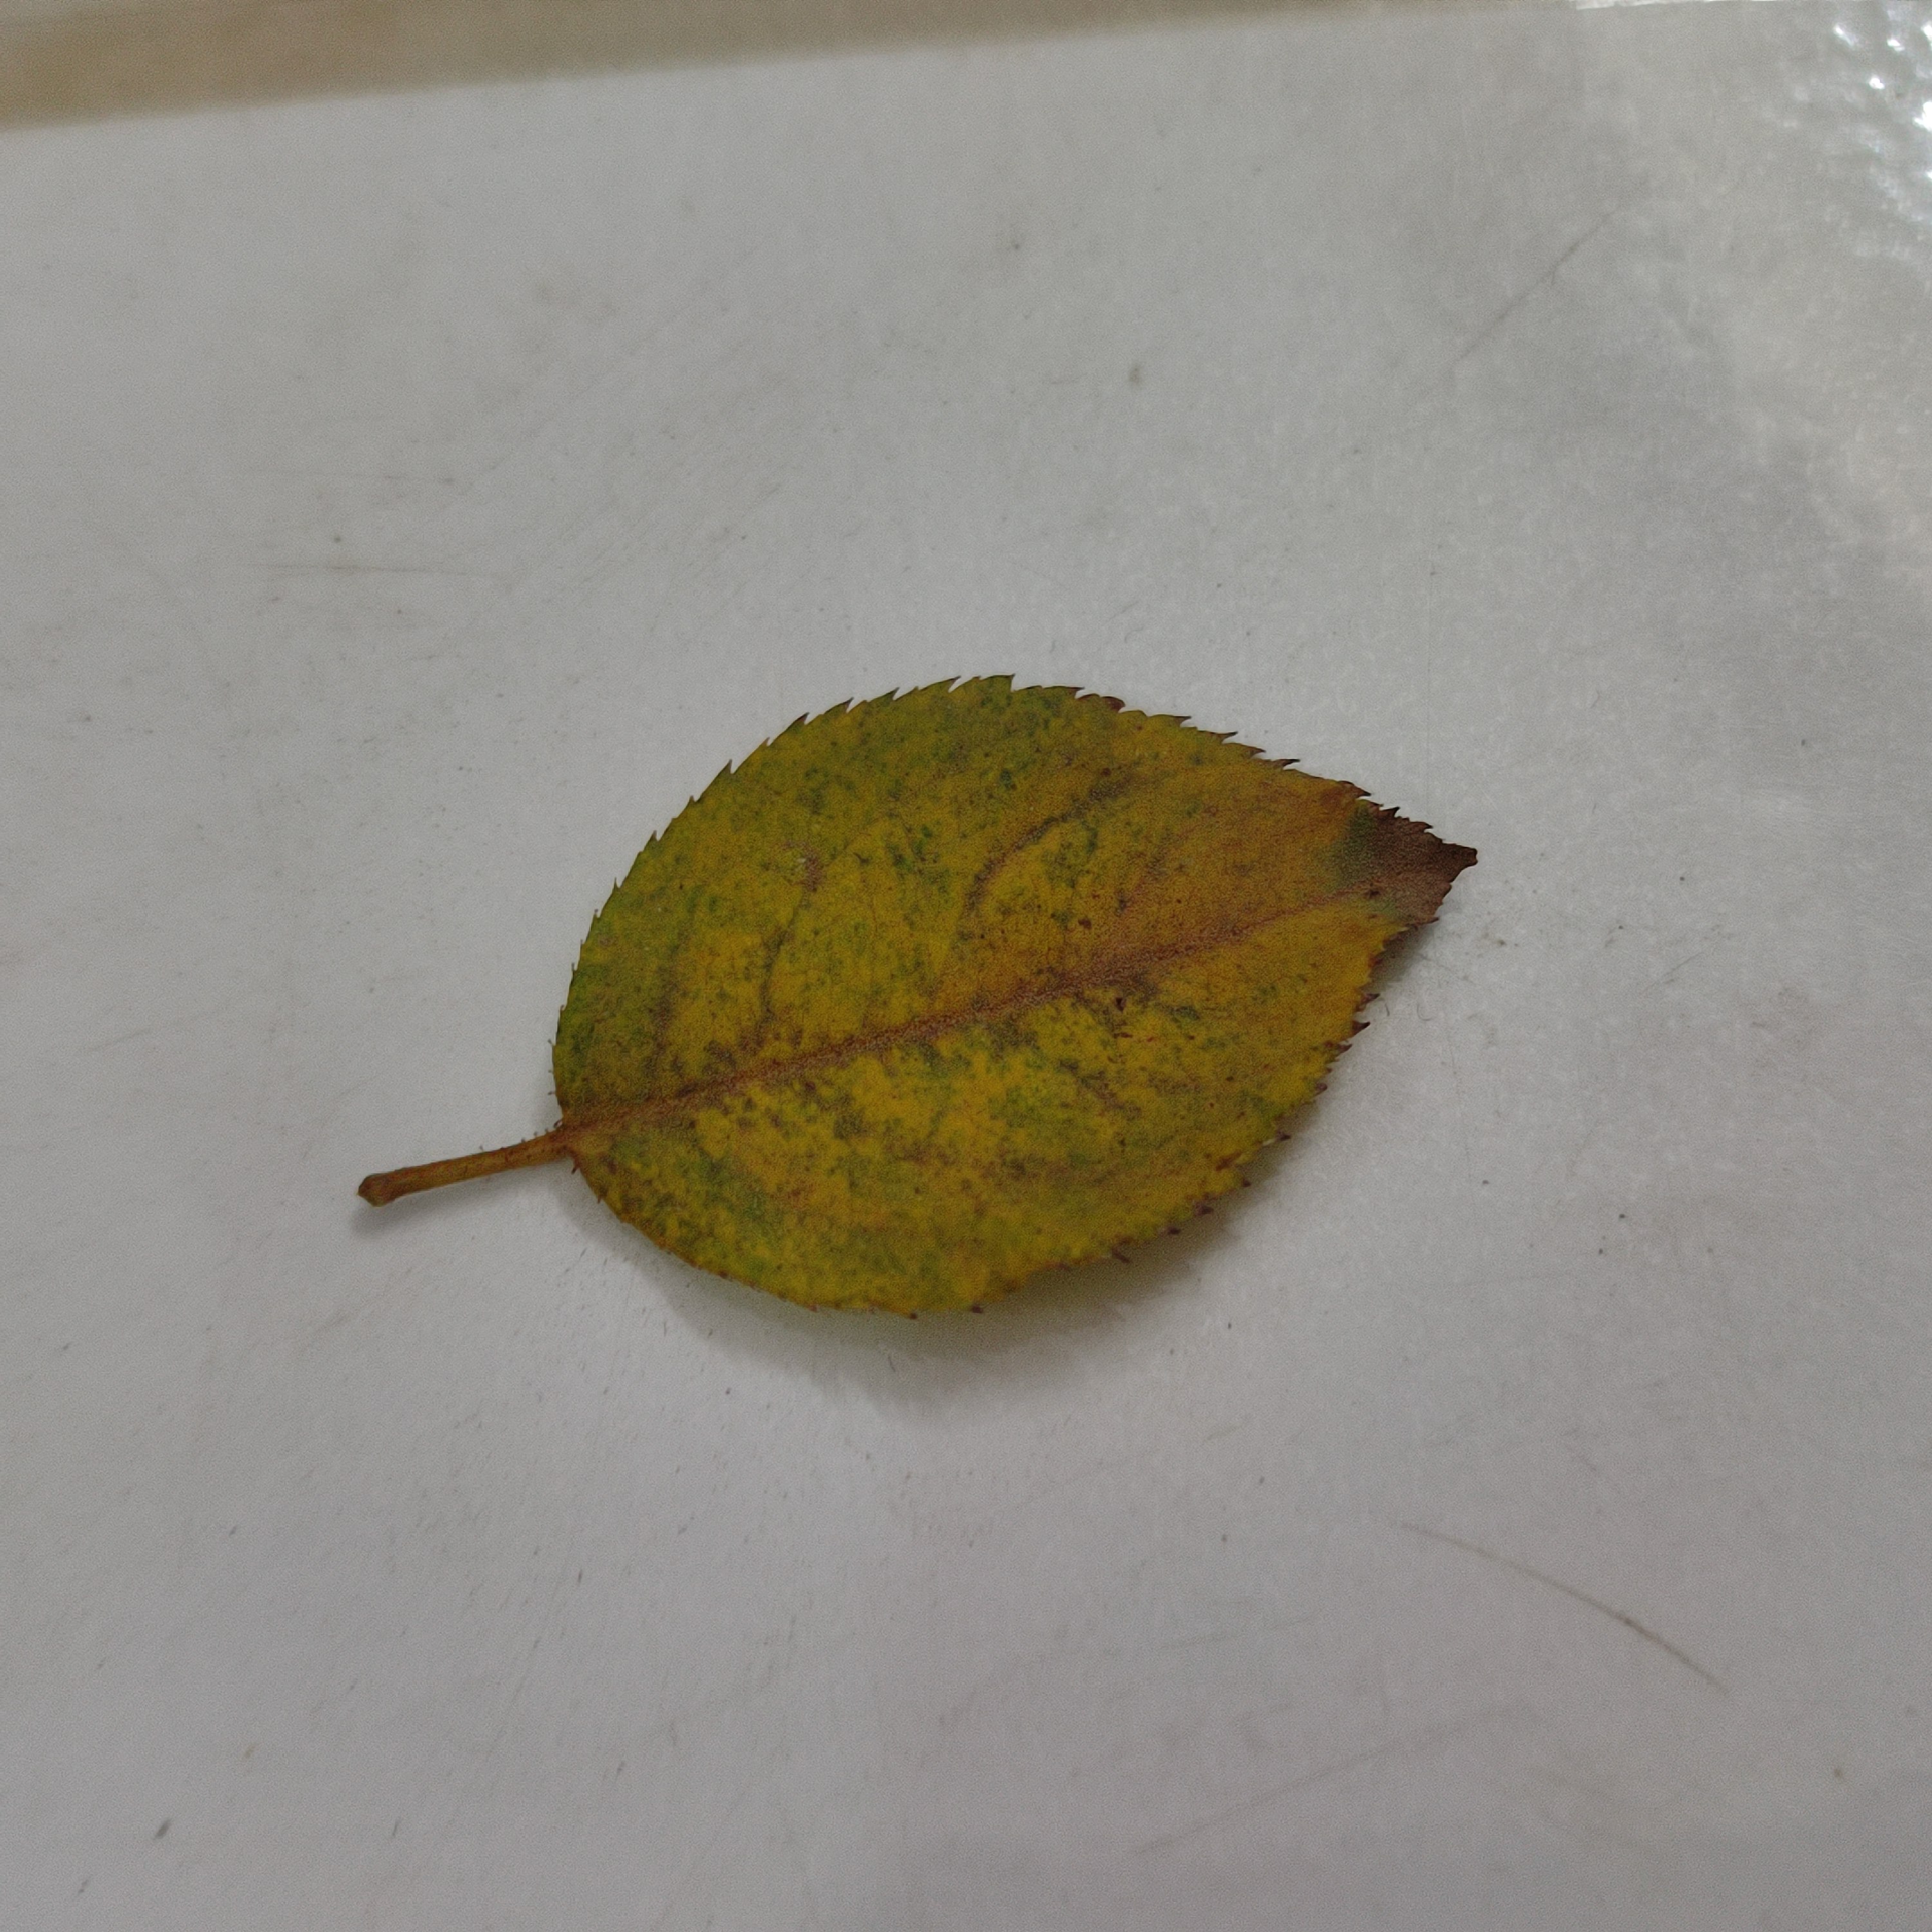
Label: Yellow Mosaic Virus